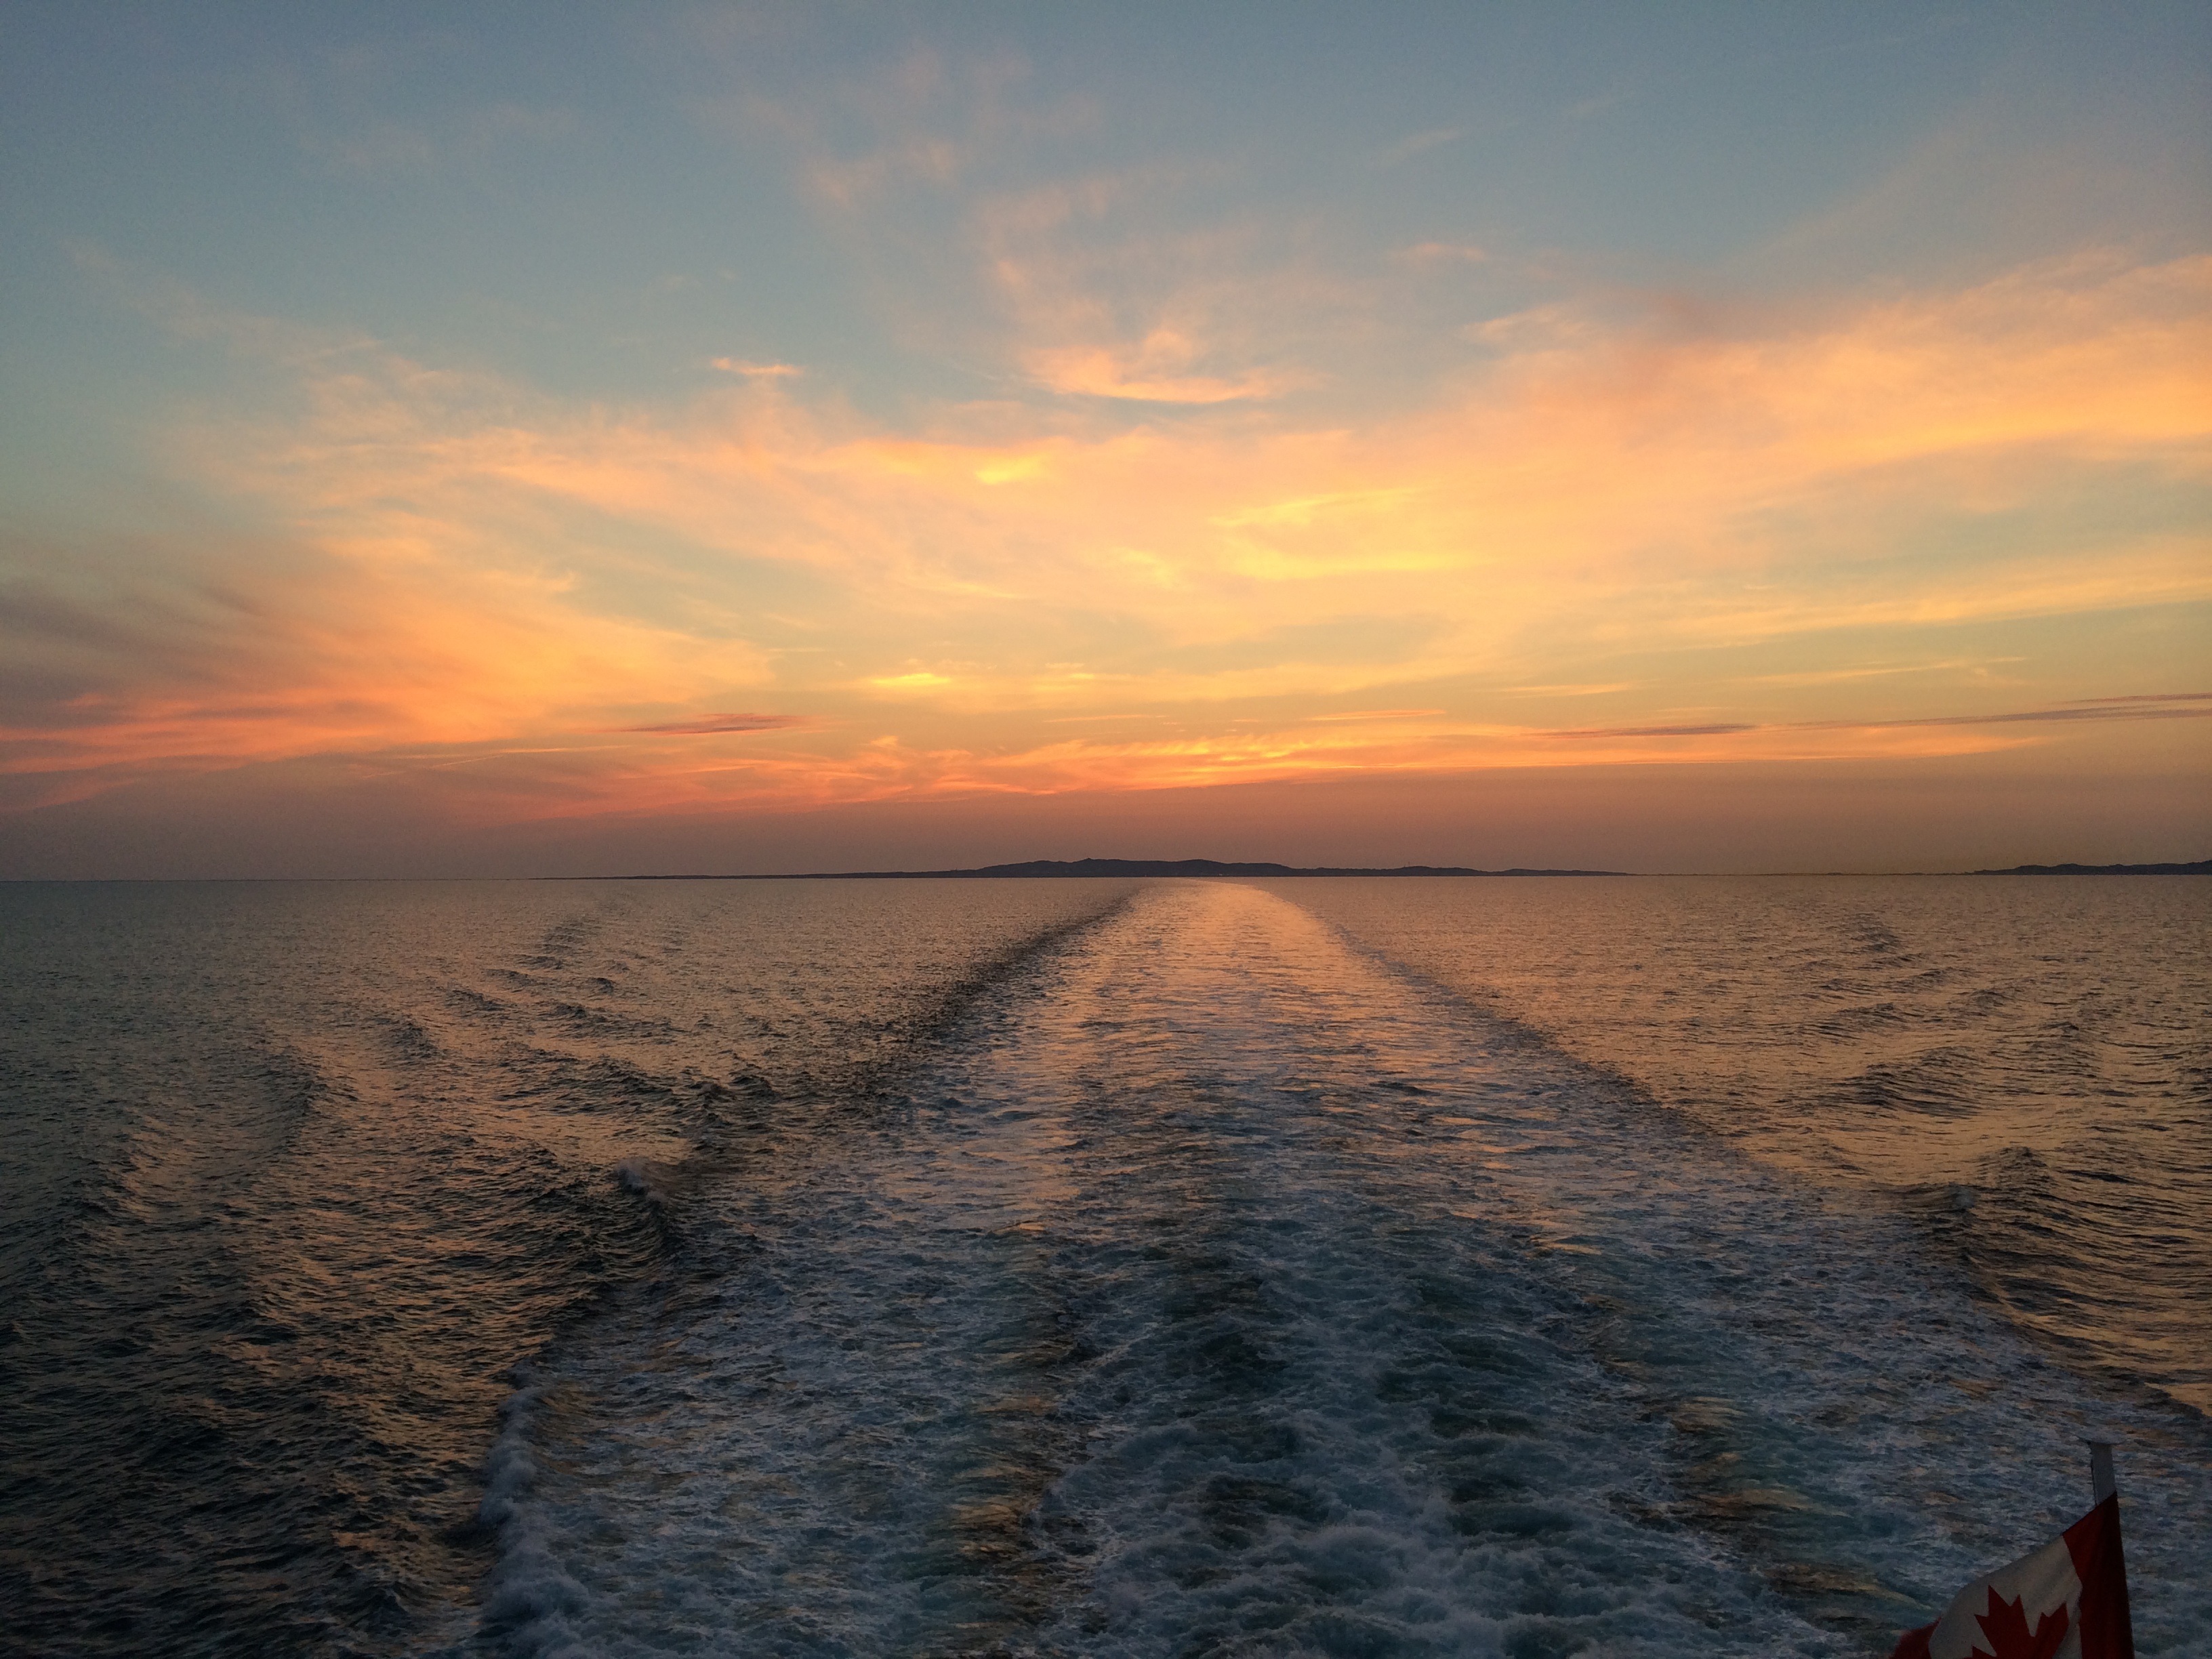
beach, sea, coast, sand, ocean, horizon, cloud, sky, sun, sunrise, sunset, boat, sunlight, morning, shore, wave, dawn, dusk, evening, orange, bay, cape, afterglow, wind wave